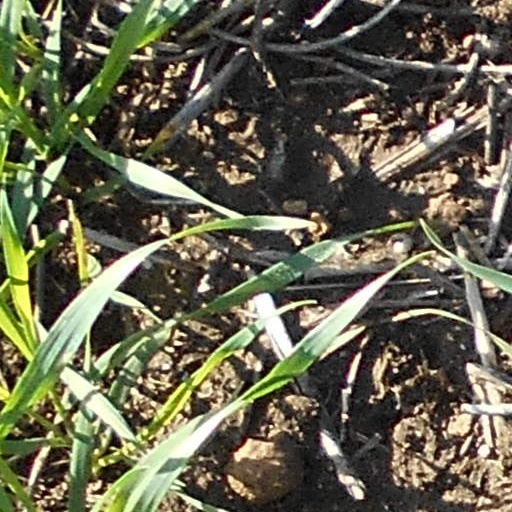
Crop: wheat